Dermatoglyphics

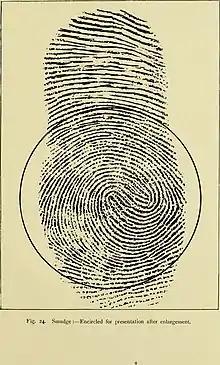
Guide to fingerprint identification

Dermatoglyphics (from Ancient Greek "derma", "skin", and "glyph", "carving") is the scientific study of fingerprints, lines, mounts and shapes of hands, as distinct from the superficially similar pseudoscience of palmistry.